AFL Grand Final Sprint

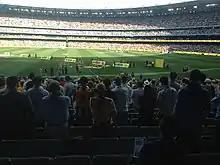
The 2015 Grand Final sprint as the competitors cross the finish line. Majak Daw of North Melbourne was the winner.

The staging running races as curtain-raisers to, or half-time entertainment during, football matches has been a common practice since the early days of football in Victoria. The establishment of a running race on the field during grand final day between players who were not taking part in the game first occurred in 1977. For the Grand Final days in 1977 and 1978, long-distance races run over a mile were staged, with each league club able to nominate up to two entrants. In 1979, the race was changed to a 100 m sprint, with one player per club taking part.